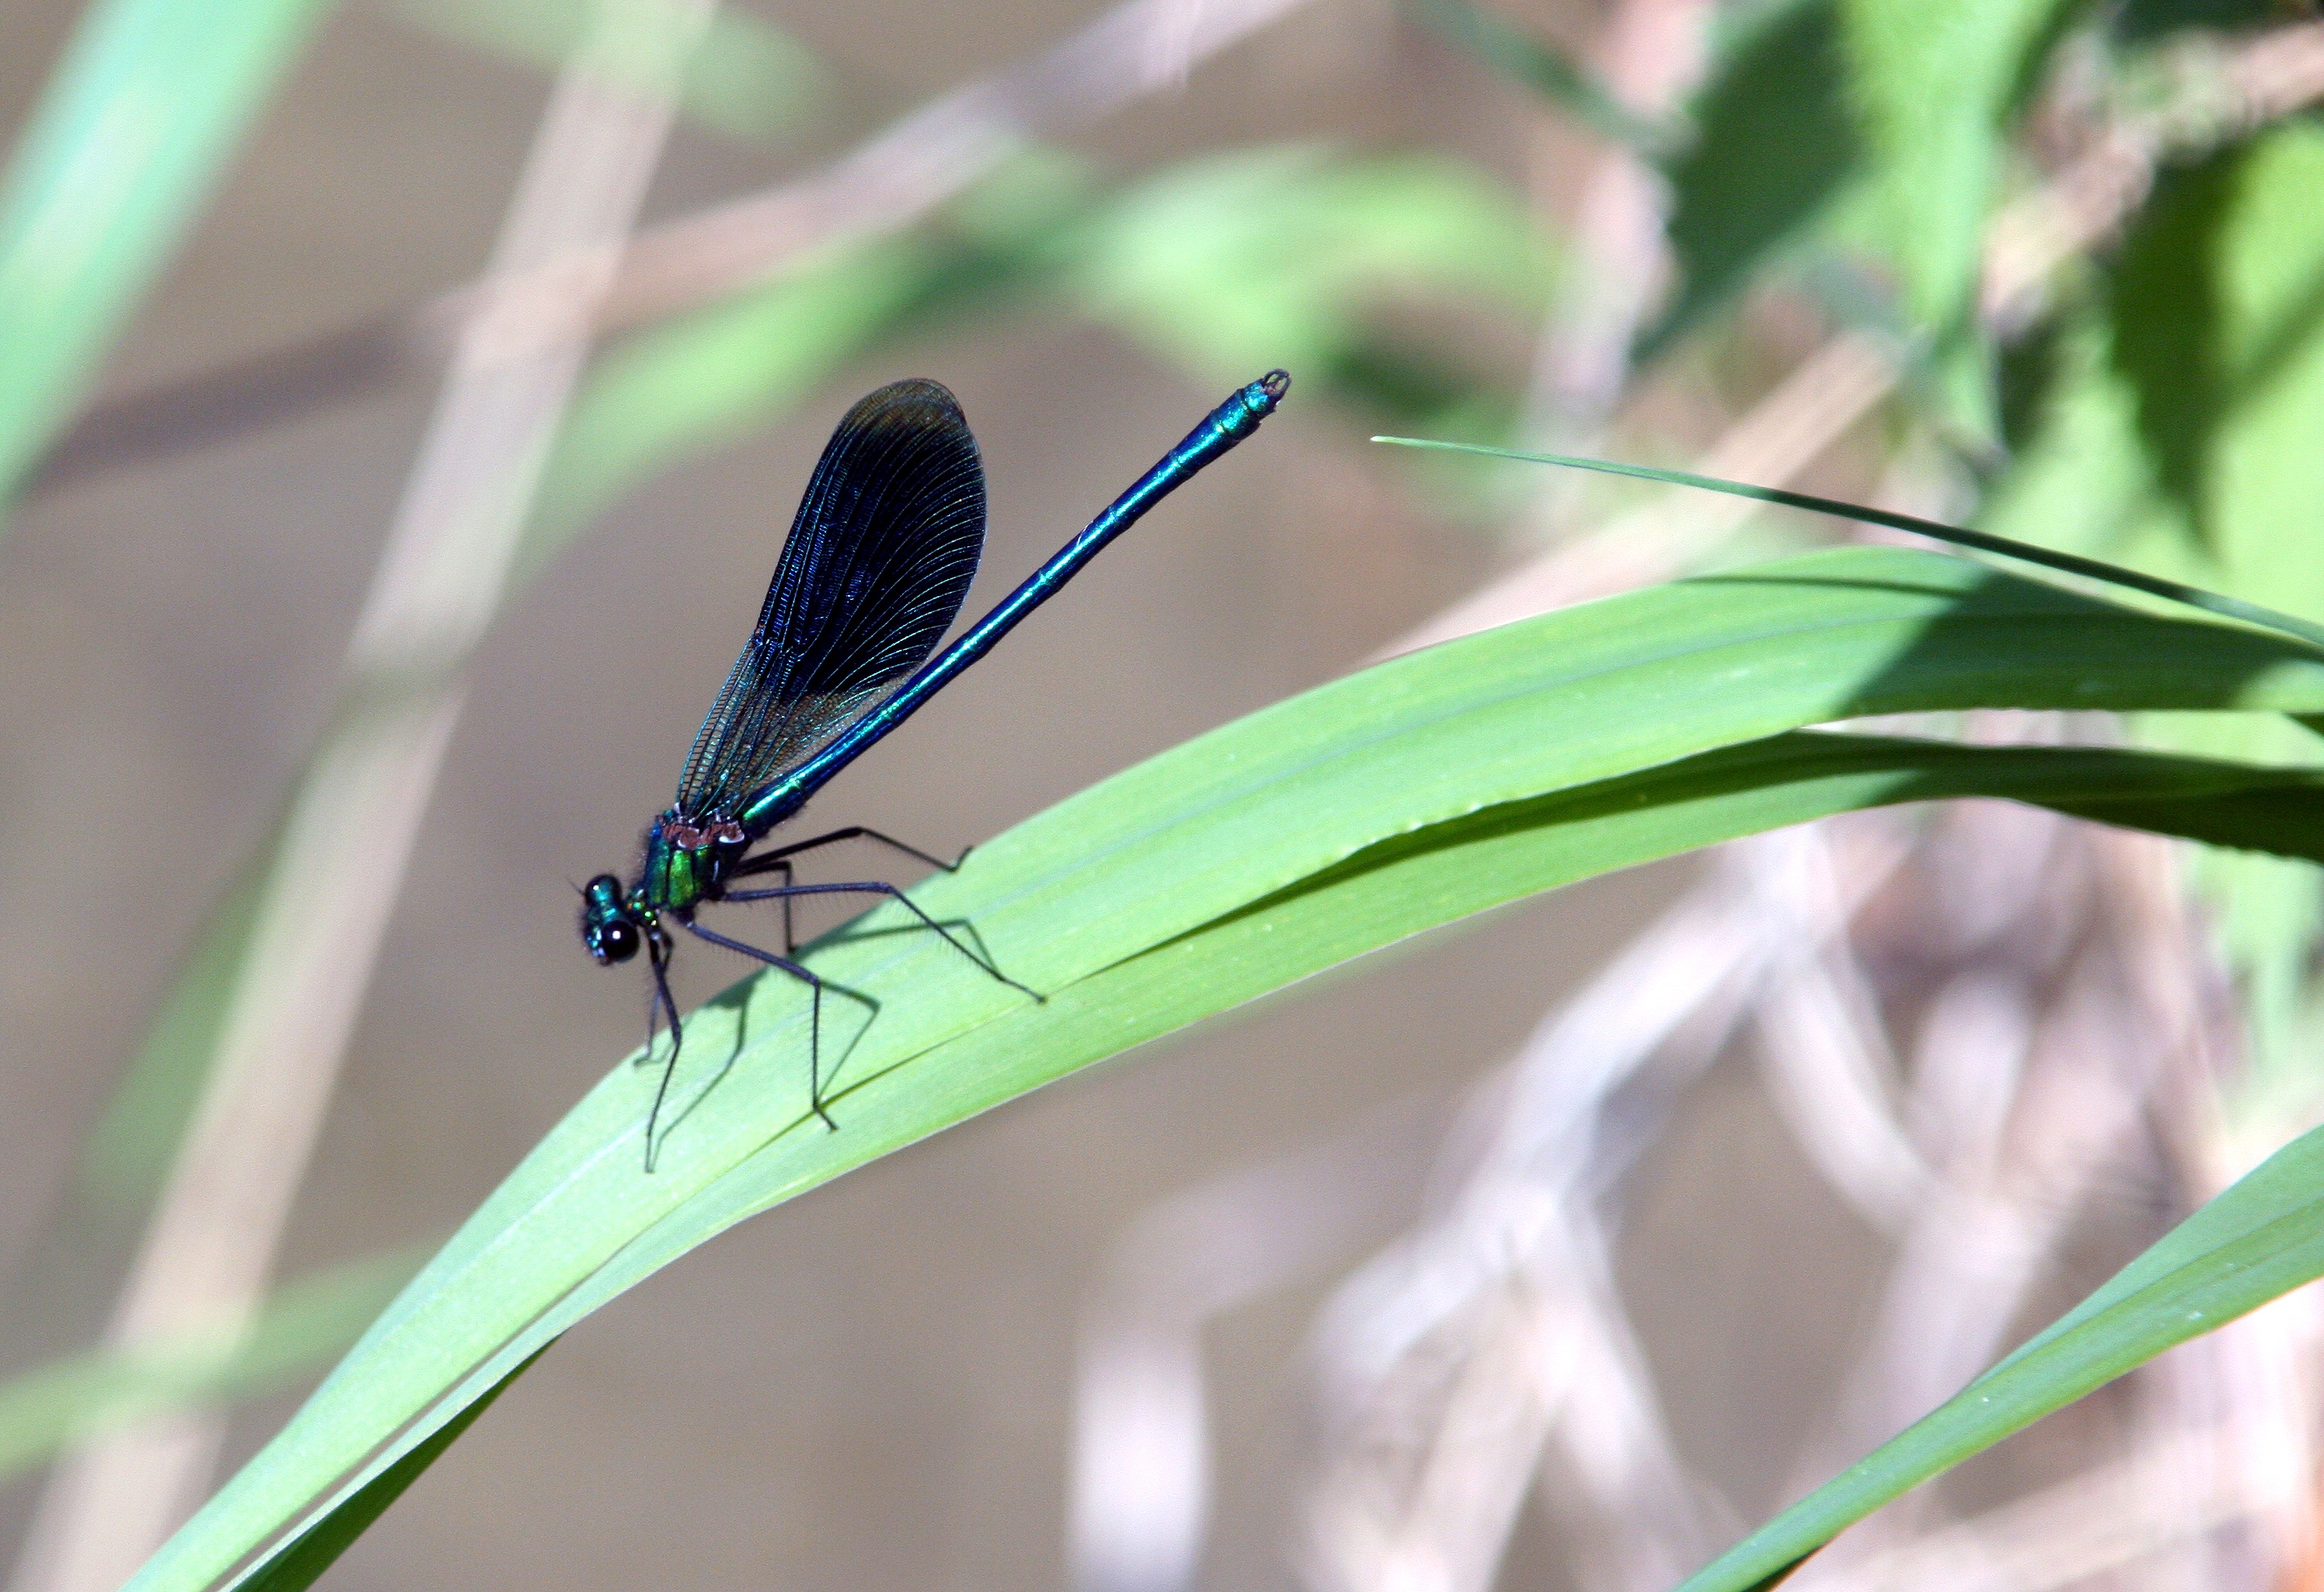
water, nature, grass, wing, leaf, flower, green, insect, butterfly, fauna, invertebrate, close up, wings, dragonfly, damselfly, macro photography, arthropod, plant stem, dragonflies and damseflies, moths and butterflies, lycaenid, net winged insects